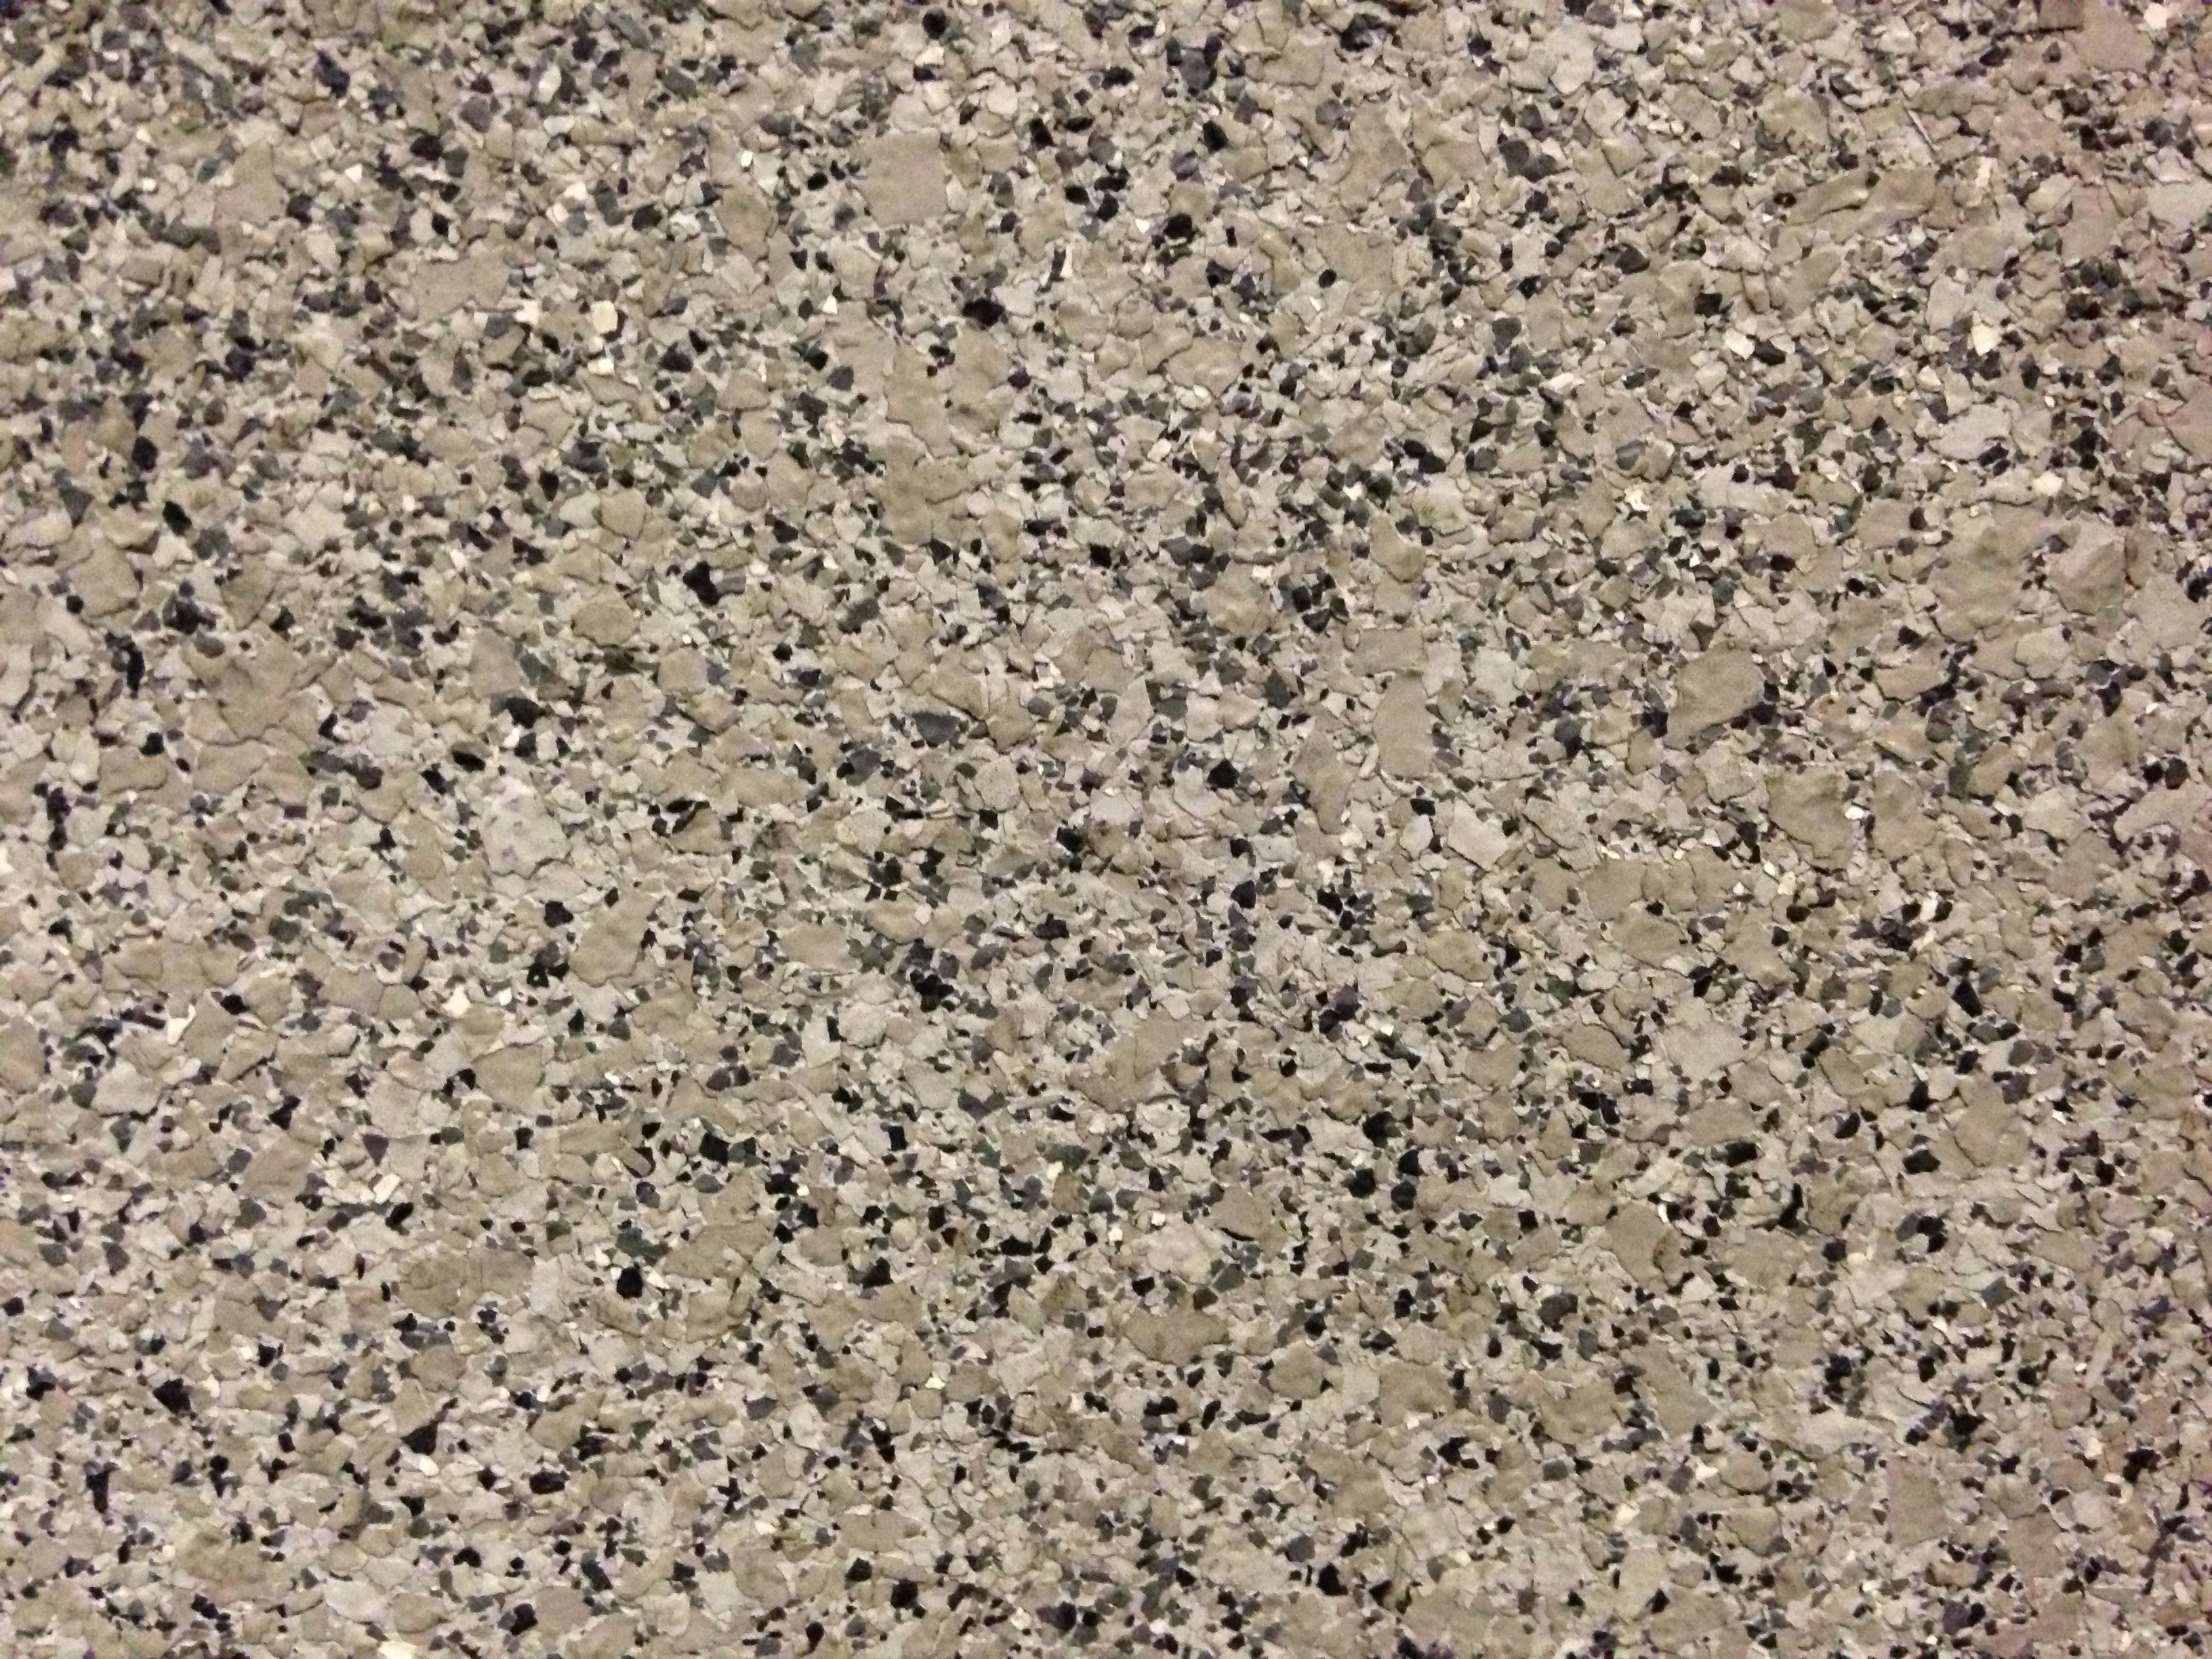
floor, wall, stone, asphalt, soil, material, grey, gravel, granite, backgrounds, flooring